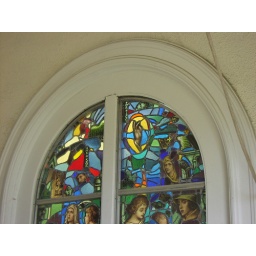
Stained glass window of belltower of Church of the Redeemer, Biloxi, MS. Destroyed by Hurricane Katrina, 2005.